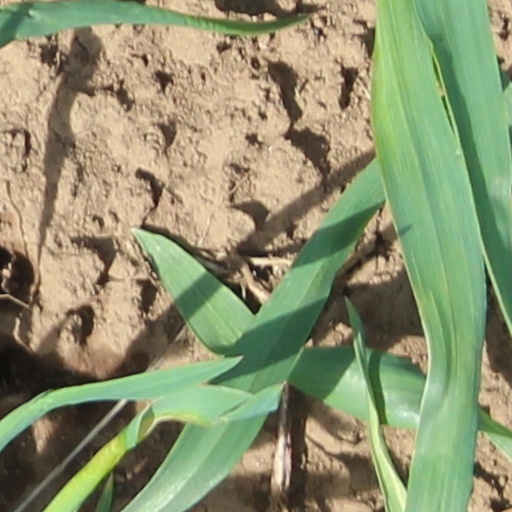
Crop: wheat